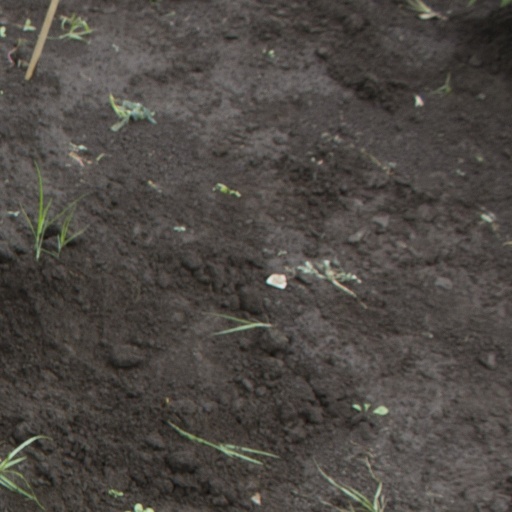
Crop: soybean